Monterey Road

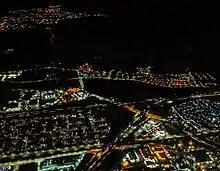
Night aerial view of the interchange at US 85 and US 101, with Monterey Road in the foreground

Monterey Road begins in the southern outskirts of Gilroy, running parallel west of US 101. It runs through Downtown Gilroy and intersects with SR 152. The road then heads northwest through the towns of San Martin and Morgan Hill. Much of this segment runs parallel to the Union Pacific Coast Line. Monterey Road north of Morgan Hill is an outdated and rugged road; it has little changed since US 101 was realigned. The road then heads into the suburbs of San Jose intersecting SR 85 with no direct access to SR 85. After intersecting County Route G10 (CR G10), Monterey Road then heads northwest away from US 101 towards Downtown San Jose. This section from CR G10 to its northern terminus was SR 82 until 2013 when a length of SR 82 was relinquished to the City of San Jose, intersecting CR G21 (Capitol Expressway). Shortly before entering Downtown San Jose, Monterey Road ends at CR G8 (Alma Avenue) and continues northwest as First Street.